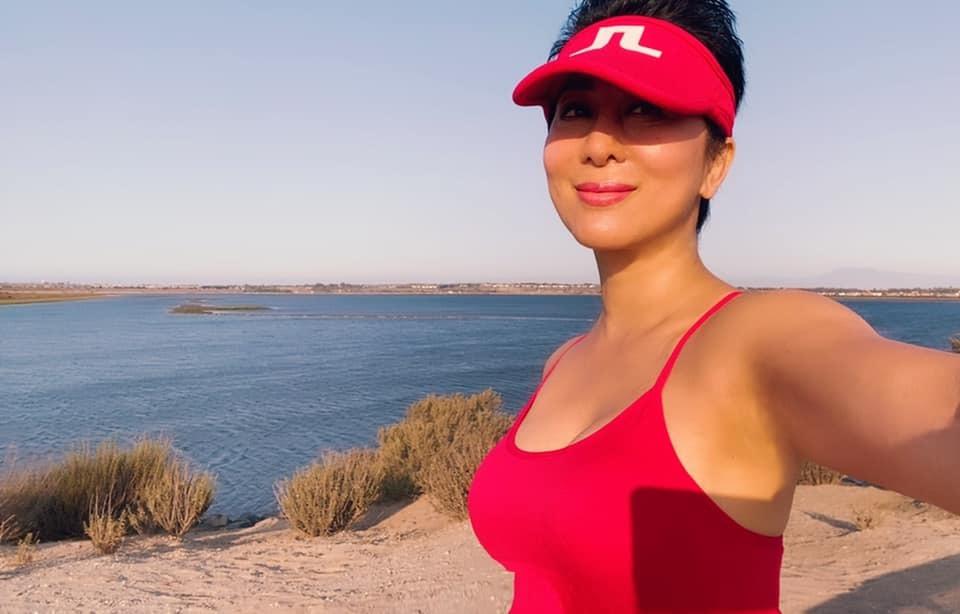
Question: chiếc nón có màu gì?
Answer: chiếc nón có màu hồng